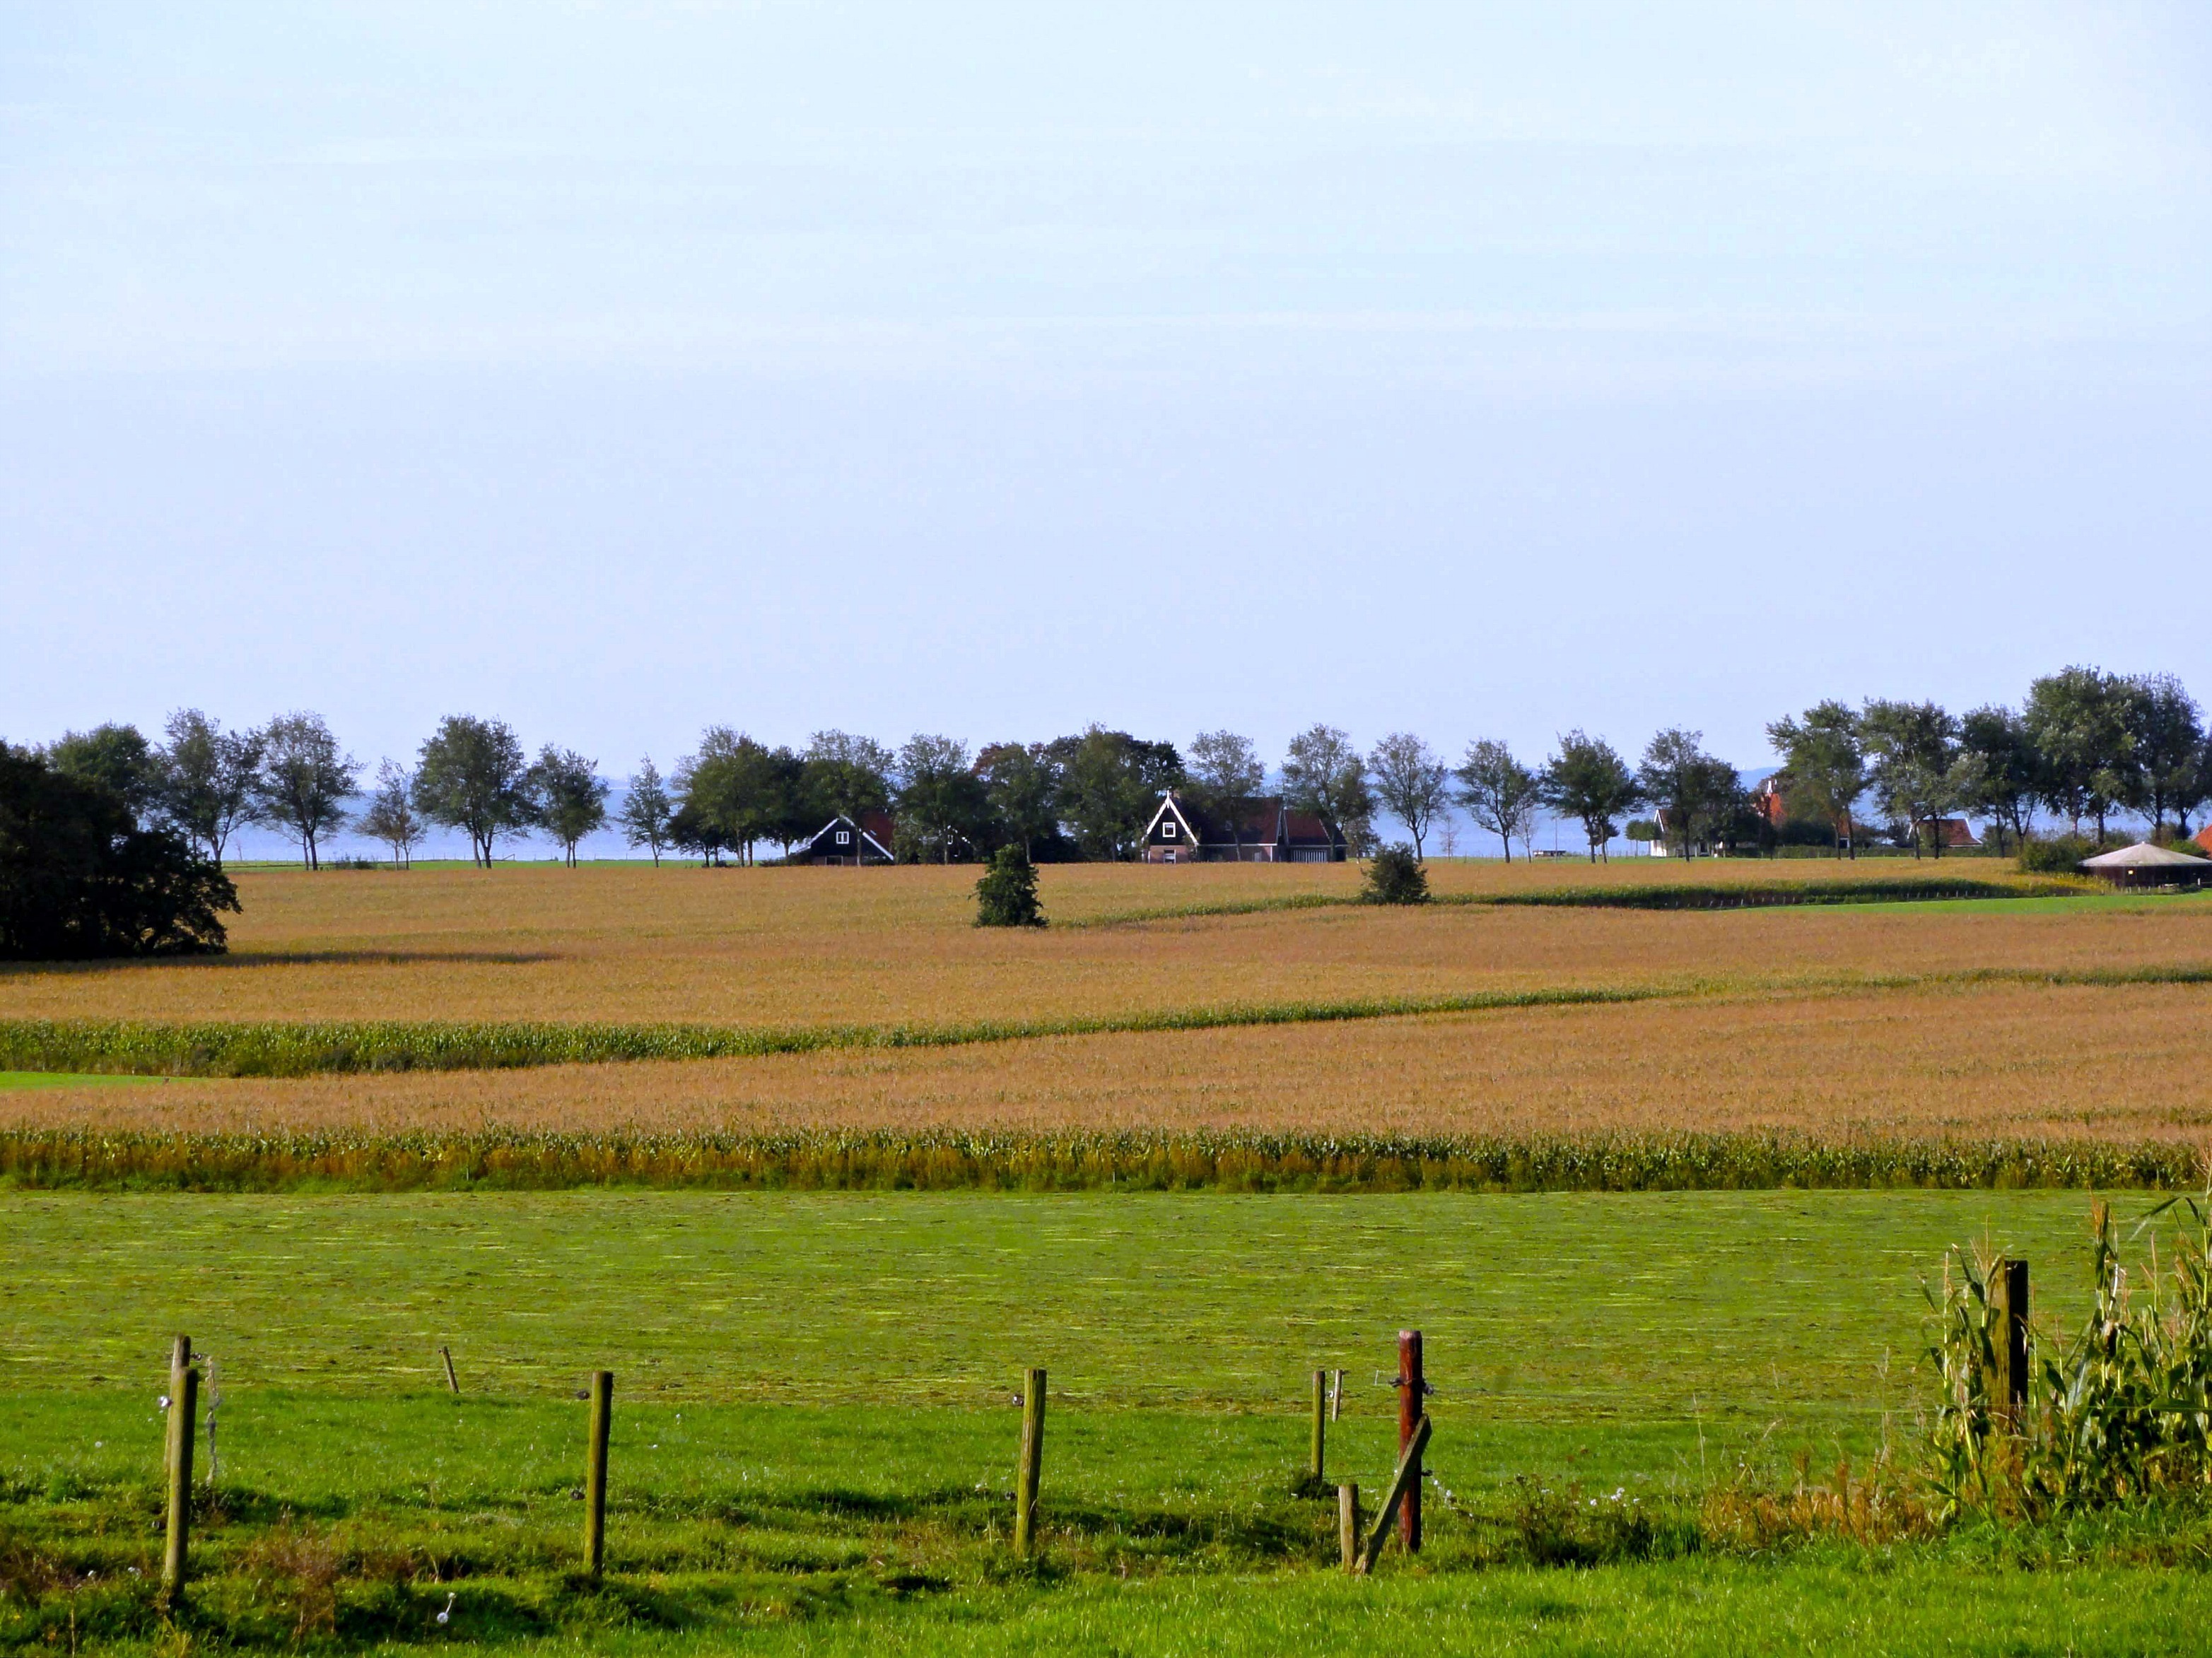
landscape, nature, grass, horizon, marsh, fence, field, farm, lawn, meadow, prairie, countryside, house, hill, country, summer, rural, crop, pasture, soil, agriculture, savanna, plain, trees, outside, netherlands, fields, polder, grassland, crops, habitat, ecosystem, steppe, rural area, paddy field, grass family